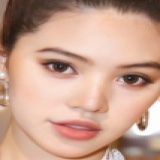
hoa hậu Jolie Nguyễn